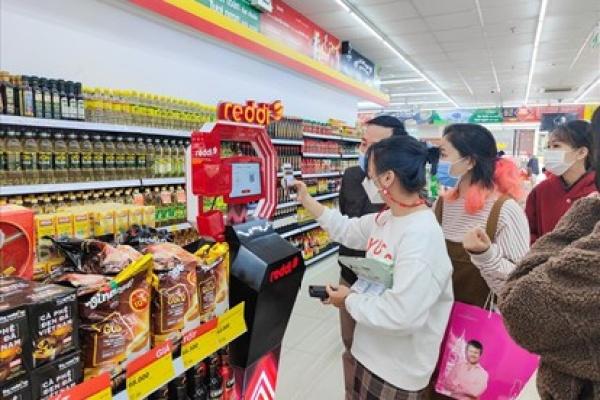
có một nhóm người đang xếp hàng để chở quét mã